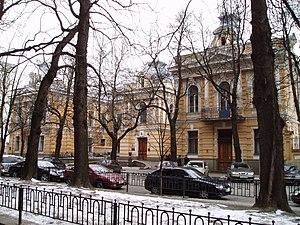
Vladimir Nikolaïev, né en 1847 à Pouchkine dans l' Empire russe et mort le 11 novembre 1911 à Kiev, est un architecte russe.